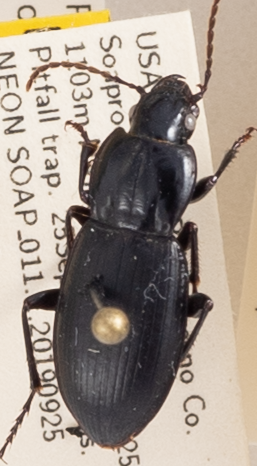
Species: Pterostichus ordinarius
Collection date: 2019-09-25 04:00:00
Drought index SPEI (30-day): -0.528
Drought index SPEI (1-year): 0.47
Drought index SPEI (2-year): -0.03